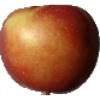
Label: braeburn_apple